Luis Bruschtein

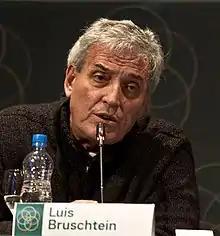
Bruschtein in July 2015

Luis Marcelo Bruschtein (July 26, 1954) is an Argentine journalist, deputy editor of the newspaper Página 12, who lived in exile in Mexico, after forced disappearance of his family such as his three siblings and his father.